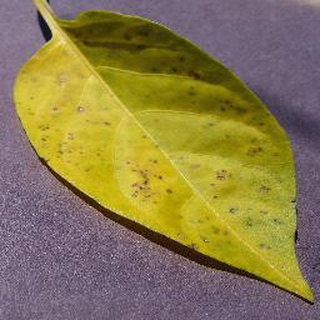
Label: bell_pepper_bacterial_spot